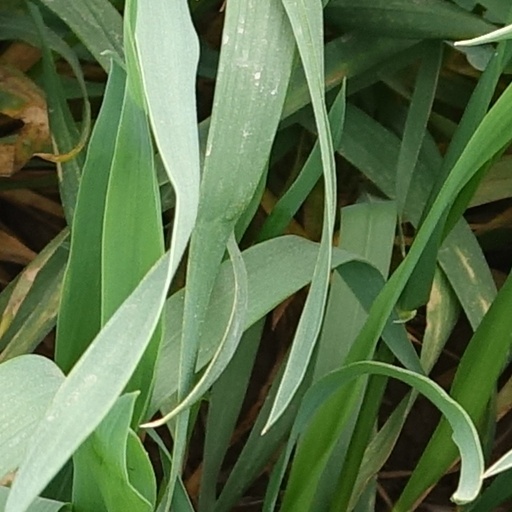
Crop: wheat